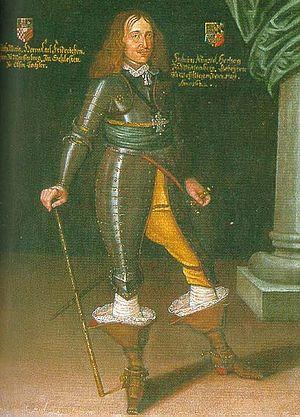
Silvius Iᵉʳ Nimrod de Wurtemberg-Œls est le premier duc de la lignée d'Œls-Wurtemberg de 1648 à sa mort.
Entre la partition du duché bas-silésien de Glogau, en 1313, et la mort du duc Guillaume d’Œls, en 1884, plusieurs ducs se sont succédé sur le trône d’Œls.